Benjamin Sigouin

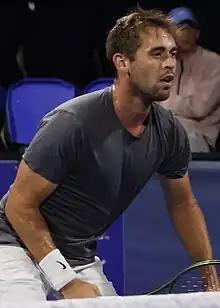
Sigouin at the 2023 Cary Challenger II

Benjamin Sigouin (born 3 June 1999) is a Canadian tennis player who specializes in doubles. He has a career high ATP career high doubles ranking of world No. 200 achieved on 29 July 2024. He also has a singles ranking of No. 523 achieved on 15 July 2019.